Artan Cuku

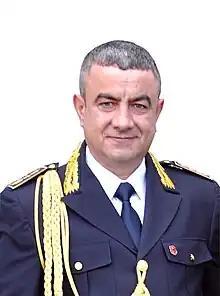
Cuku in 2012

Artan Cuku (14 January 1975 – 8 April 2017) was an Albanian police official and businessman, who was proclaimed Martyr of the Homeland (Albanian: "Dëshmor i Atdheut"). He served in various high-ranking positions within the Albanian State Police, including First Director of Police in Vlorë County, Vice Director in multiple districts, and Head of the Anti-Money Laundering Sector. Cuku was also the founder of the private security guard service, International Security Albania, and was nicknamed "The Iron Director" (Albanian: "Drejtori i Hekurt") for his strict leadership style.